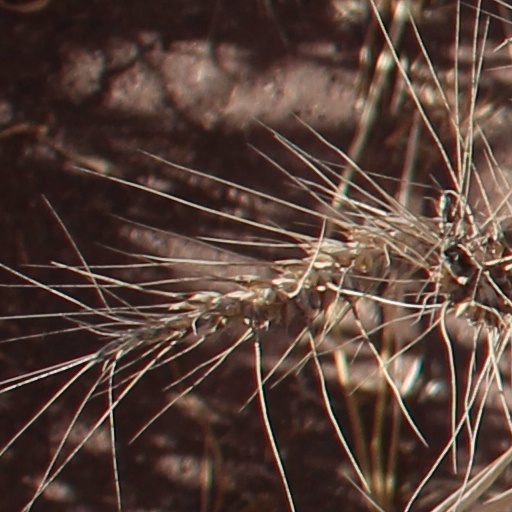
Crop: wheat